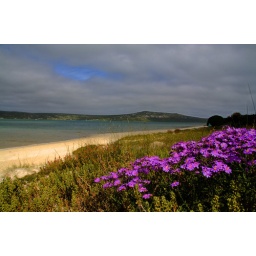
The Langebaan lagoon with some of the flowers that the west coast are famous for in spring